Jiří Janda

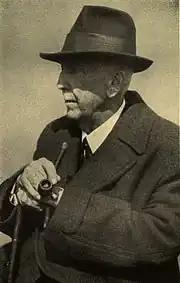

Jiří Janda (24 April 1865 – 25 August 1938) was a Czech ornithologist, zoologist and high school teacher. He was involved in the establishment of Prague Zoo where he served as the founding director.